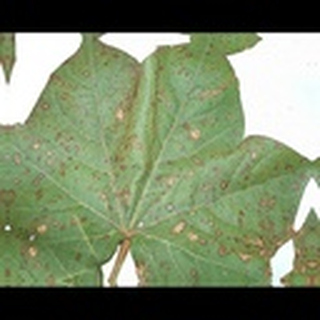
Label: cotton_target_spot